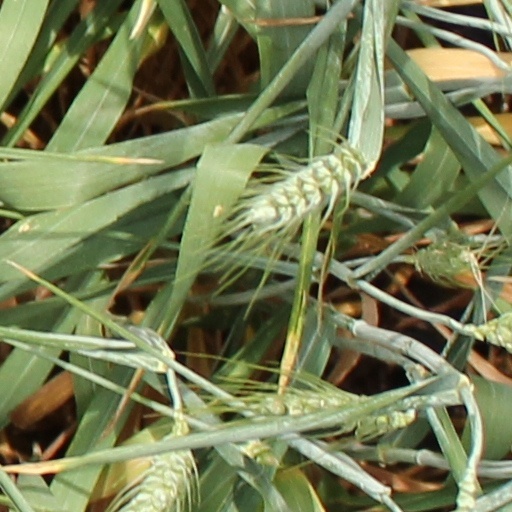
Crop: wheat